Mortimer Wheeler

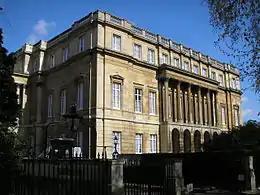
Lancaster House, where the London Museum was based

After passing the entrance exam on his second attempt, in 1907 Wheeler was awarded a scholarship to read classical studies at University College London (UCL), commuting daily from his parental home to the university campus in Bloomsbury, central London. At UCL, he was taught by the prominent classicist A. E. Housman. During his undergraduate studies, he became editor of the "Union Magazine", for which he produced a number of illustrated cartoons. Increasingly interested in art, he decided to switch from classical studies to a course at UCL's art school, the Slade School of Fine Art; he returned to his previous subject after coming to the opinion that – in his words – he never became more than "a conventionally accomplished picture maker". This interlude had adversely affected his classical studies, and he received a second class BA on graduating.